Crime of the Century (1946 film)

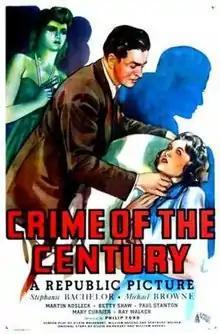

Crime of the Century is a 1946 American crime drama directed by Philip Ford. Ford was assigned as director by Republic Pictures after his directorial debut "The Tiger Woman".